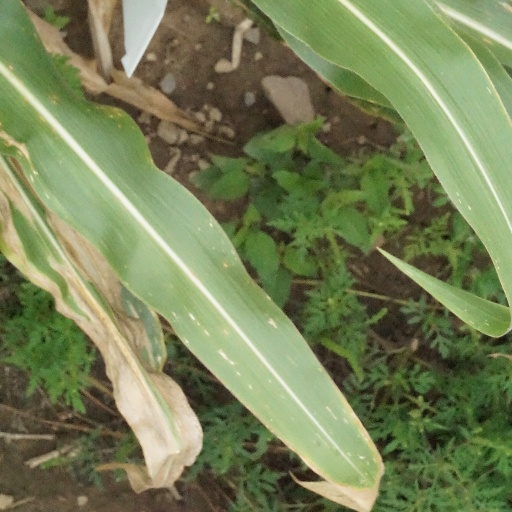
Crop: maize; corn